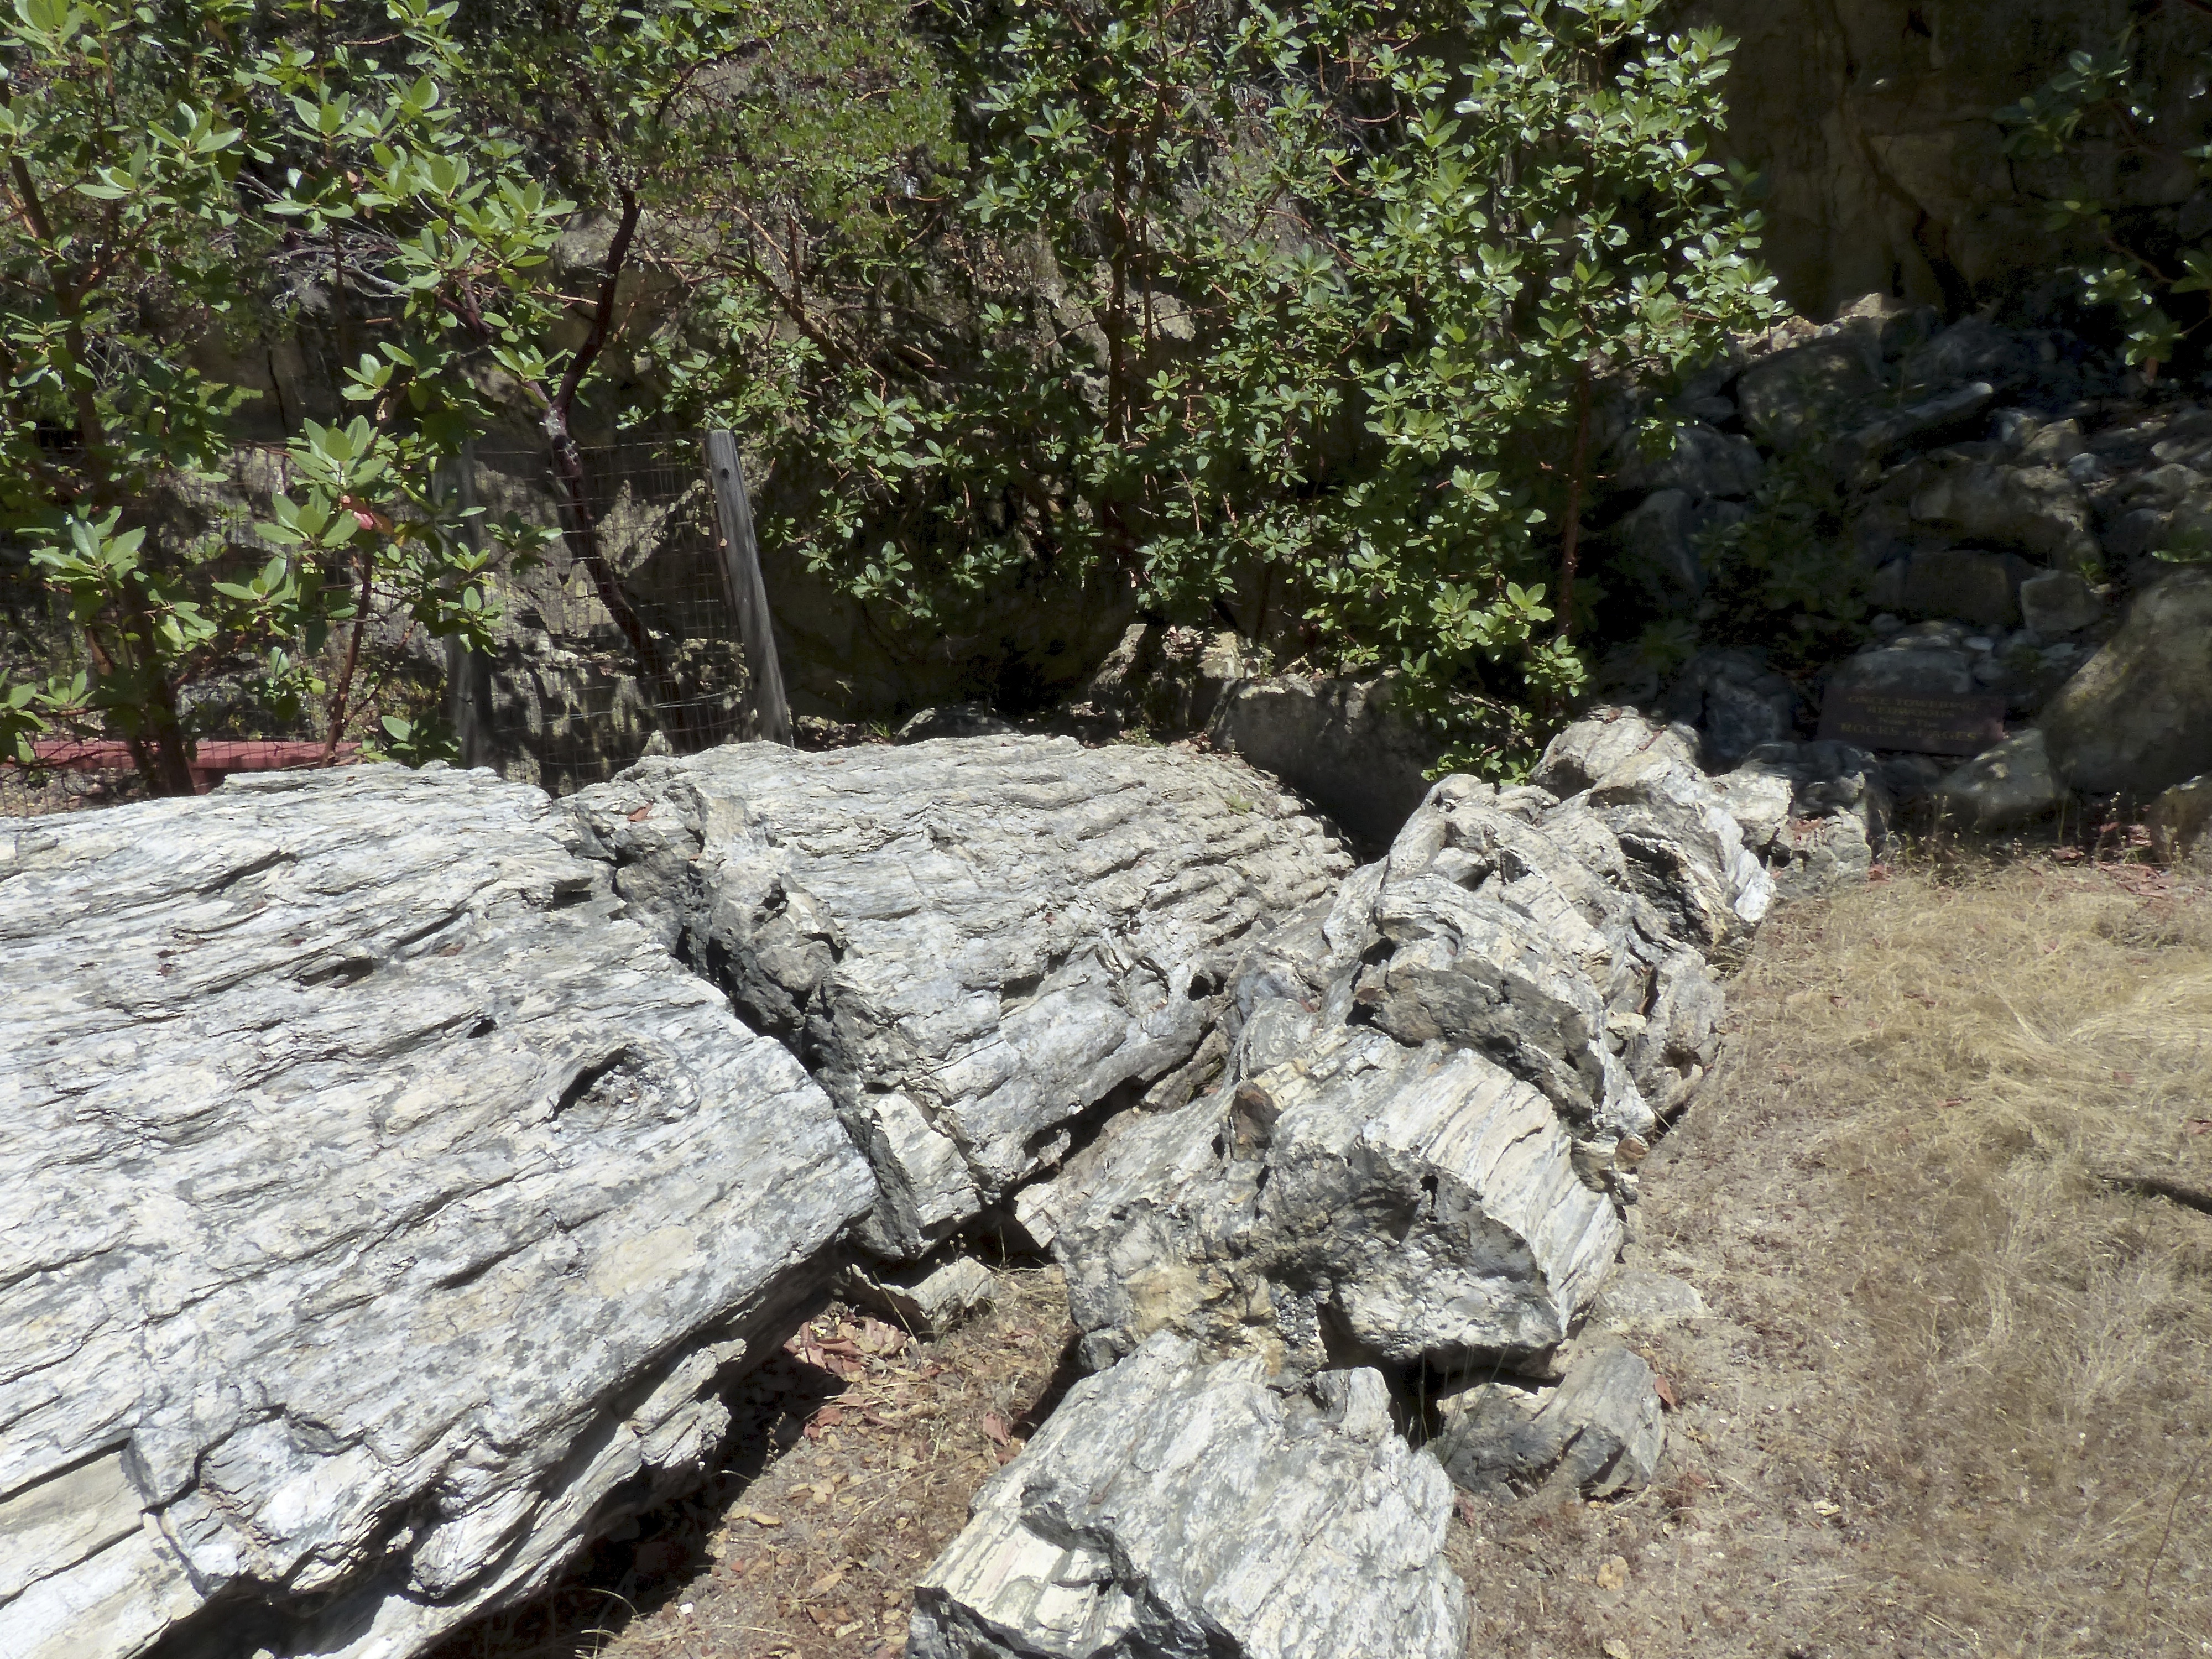
forest, rock, trail, wall, valley, travel, stream, usa, soil, stone wall, california, material, geology, outcrop, boulder, petrified, napa, bedrock, geological phenomenon